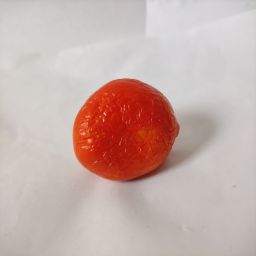
Crop: Tomato
Quality: Old